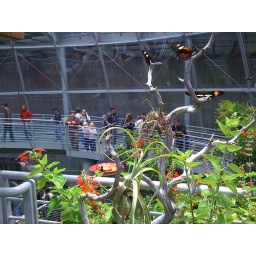
they're flying all around inside the rain forest